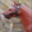
Label: horse